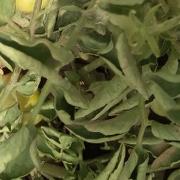
Crop: Tomato
Condition: virosis-d